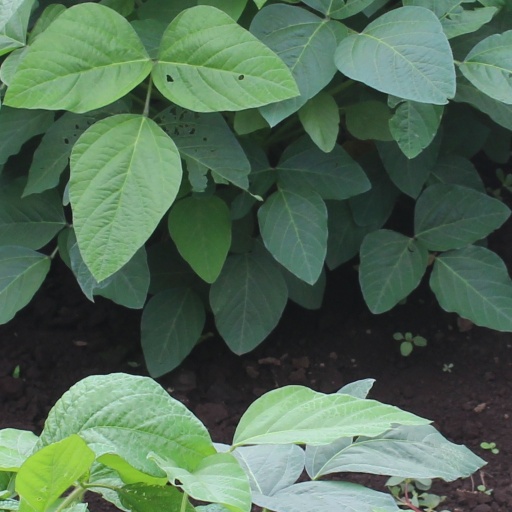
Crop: soybean